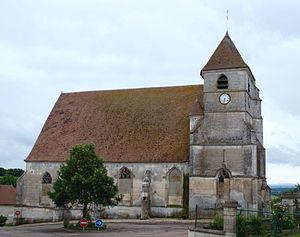
Taingy (Yonne, France)
Cet article recense une partie des monuments historiques de l'Yonne, en France.
L'église Saint-Martin de Taingy est une église située à Taingy, en France.